Ronald Brautigam

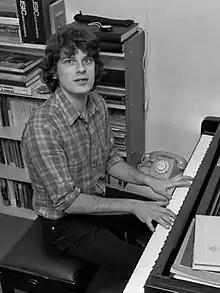
Ronald Brautigam (1981)

Ronald Brautigam (born 1 October 1954) is a Dutch concert pianist, best known for his performances of Haydn, Mozart, Beethoven's piano works on the fortepiano.